American University of Afghanistan

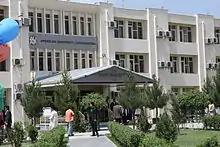
The Saleha Bayat Building at the American University of Afghanistan (AUAF) in Kabul.

A charter for the establishment of the American University of Afghanistan was granted on July 26, 2004, by the Afghan Ministry of Higher Education, under Article 46, Chapter 2 of the new Afghan Constitution and Article 445 of the Civil Code. A feasibility study was initiated by the Coordinating Council of International Universities, based in the United States, to recommend an institutional framework.